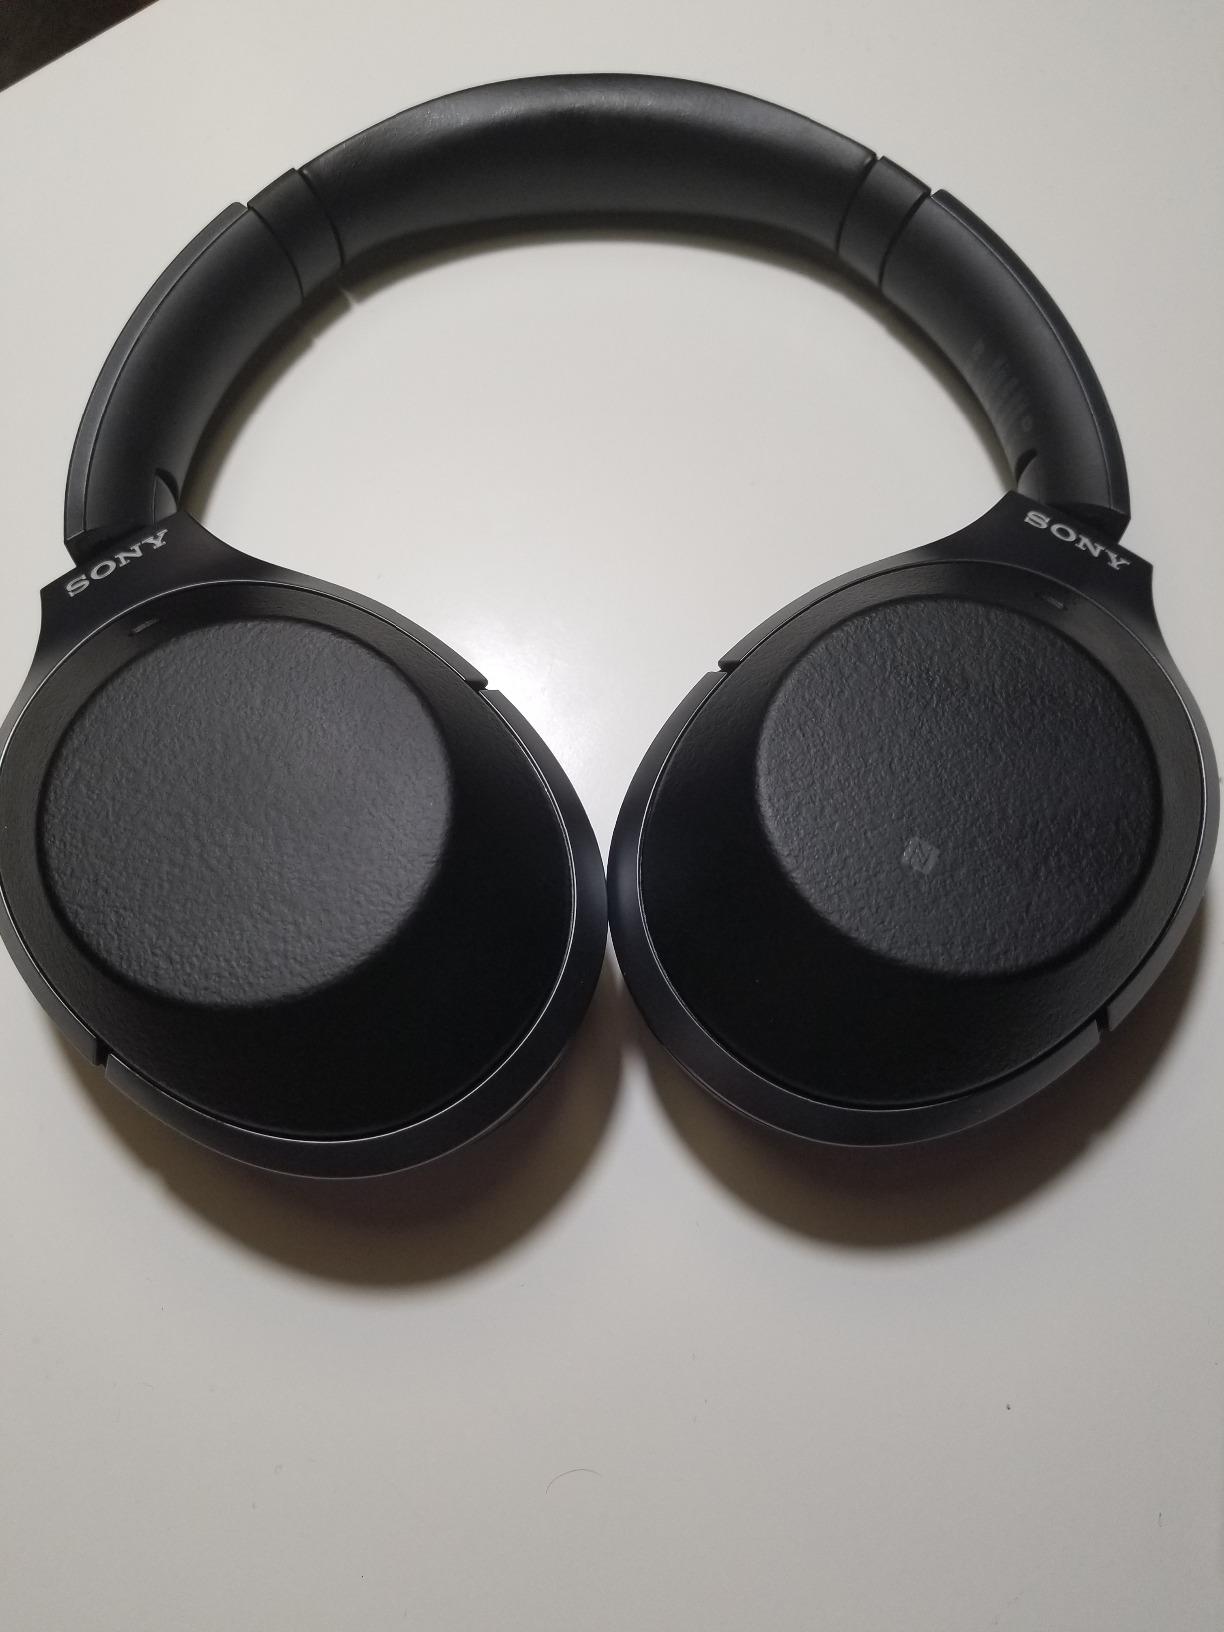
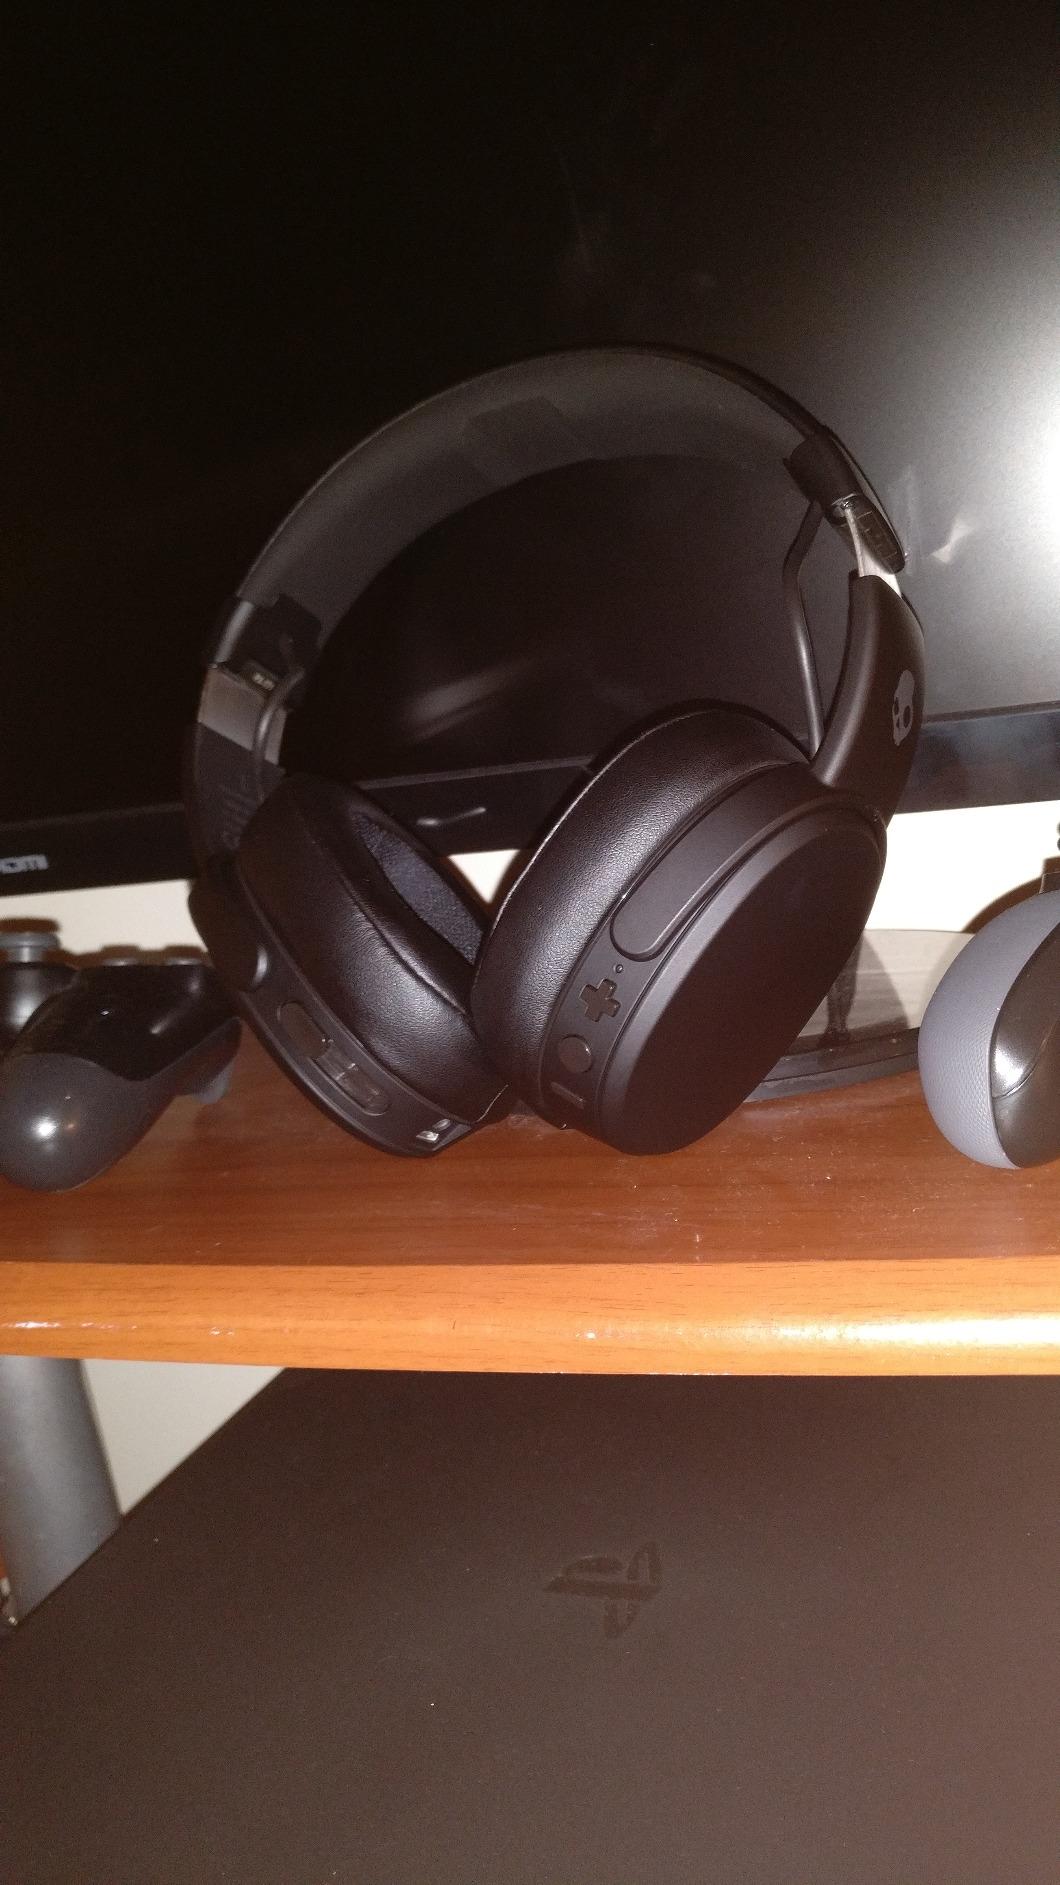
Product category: headphones
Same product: no